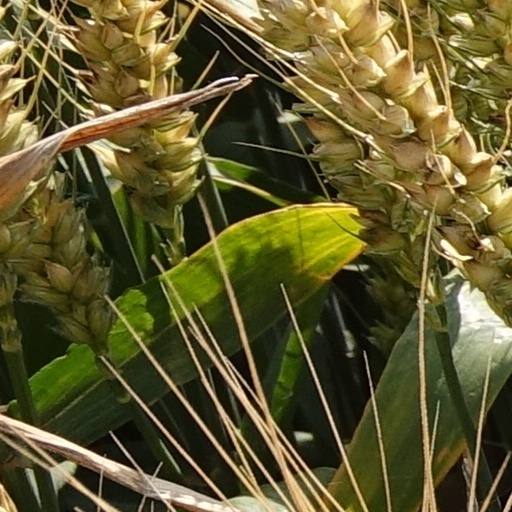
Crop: wheat